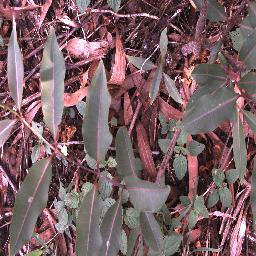
Label: rubber_vine